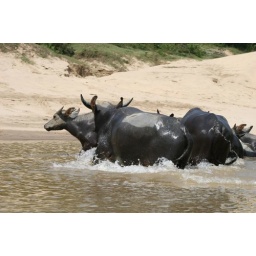
water buffalos surprised by our river boat cruising pass their soaking activities under the hot sun.......